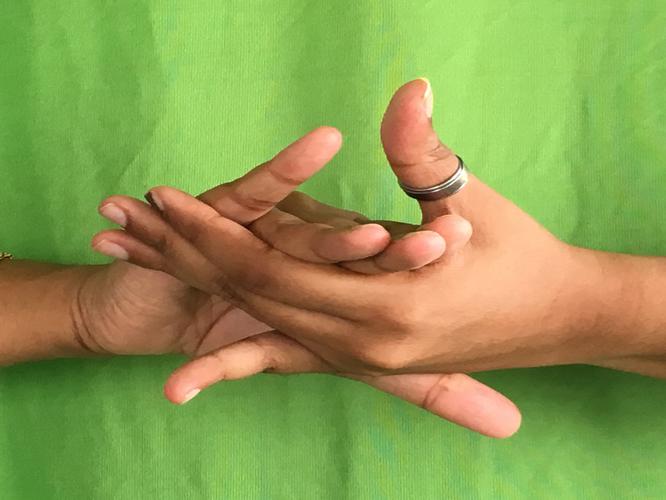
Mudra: Kurma
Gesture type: double_hand